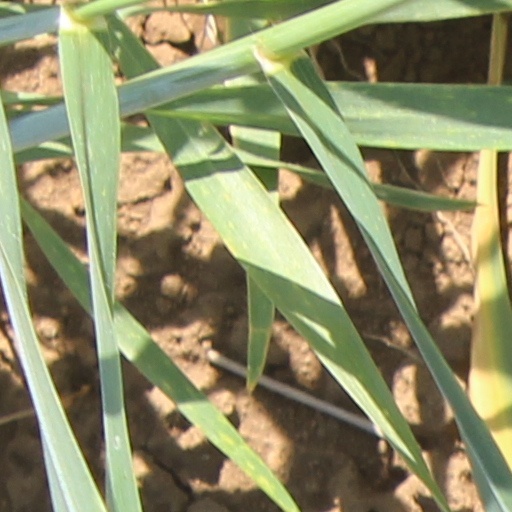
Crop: wheat